Architecture of Normandy

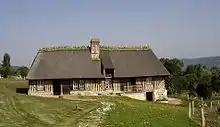
Vernacular half-timbered thatched cottage in Lieuvin

The half-timbered farmhouses scattered across the countryside are inherited from an older tradition that has its roots in the Celtic farms, the remains of which have been excavated by archeologists. A particular style of farmstead called "clos masure" or "cour-masure" developed in the Pays de Caux as a result of the harsher landscape of that area and local tradition, which has been influenced by English and Danish styles.